Veterinary medicine in Indonesia

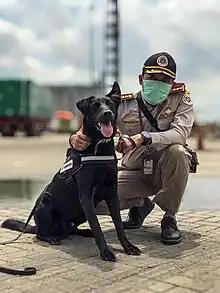
Indonesian quarantine veterinarian with a detection dog in the Tanjung Priok Port area

In 2000, Indonesia achieved the status of being free from rinderpest as recognized by the WOAH and FAO. The last reported case of this disease in Indonesia was in 1907. Globally, rinderpest was declared eradicated in 2011.